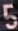
Number: 5